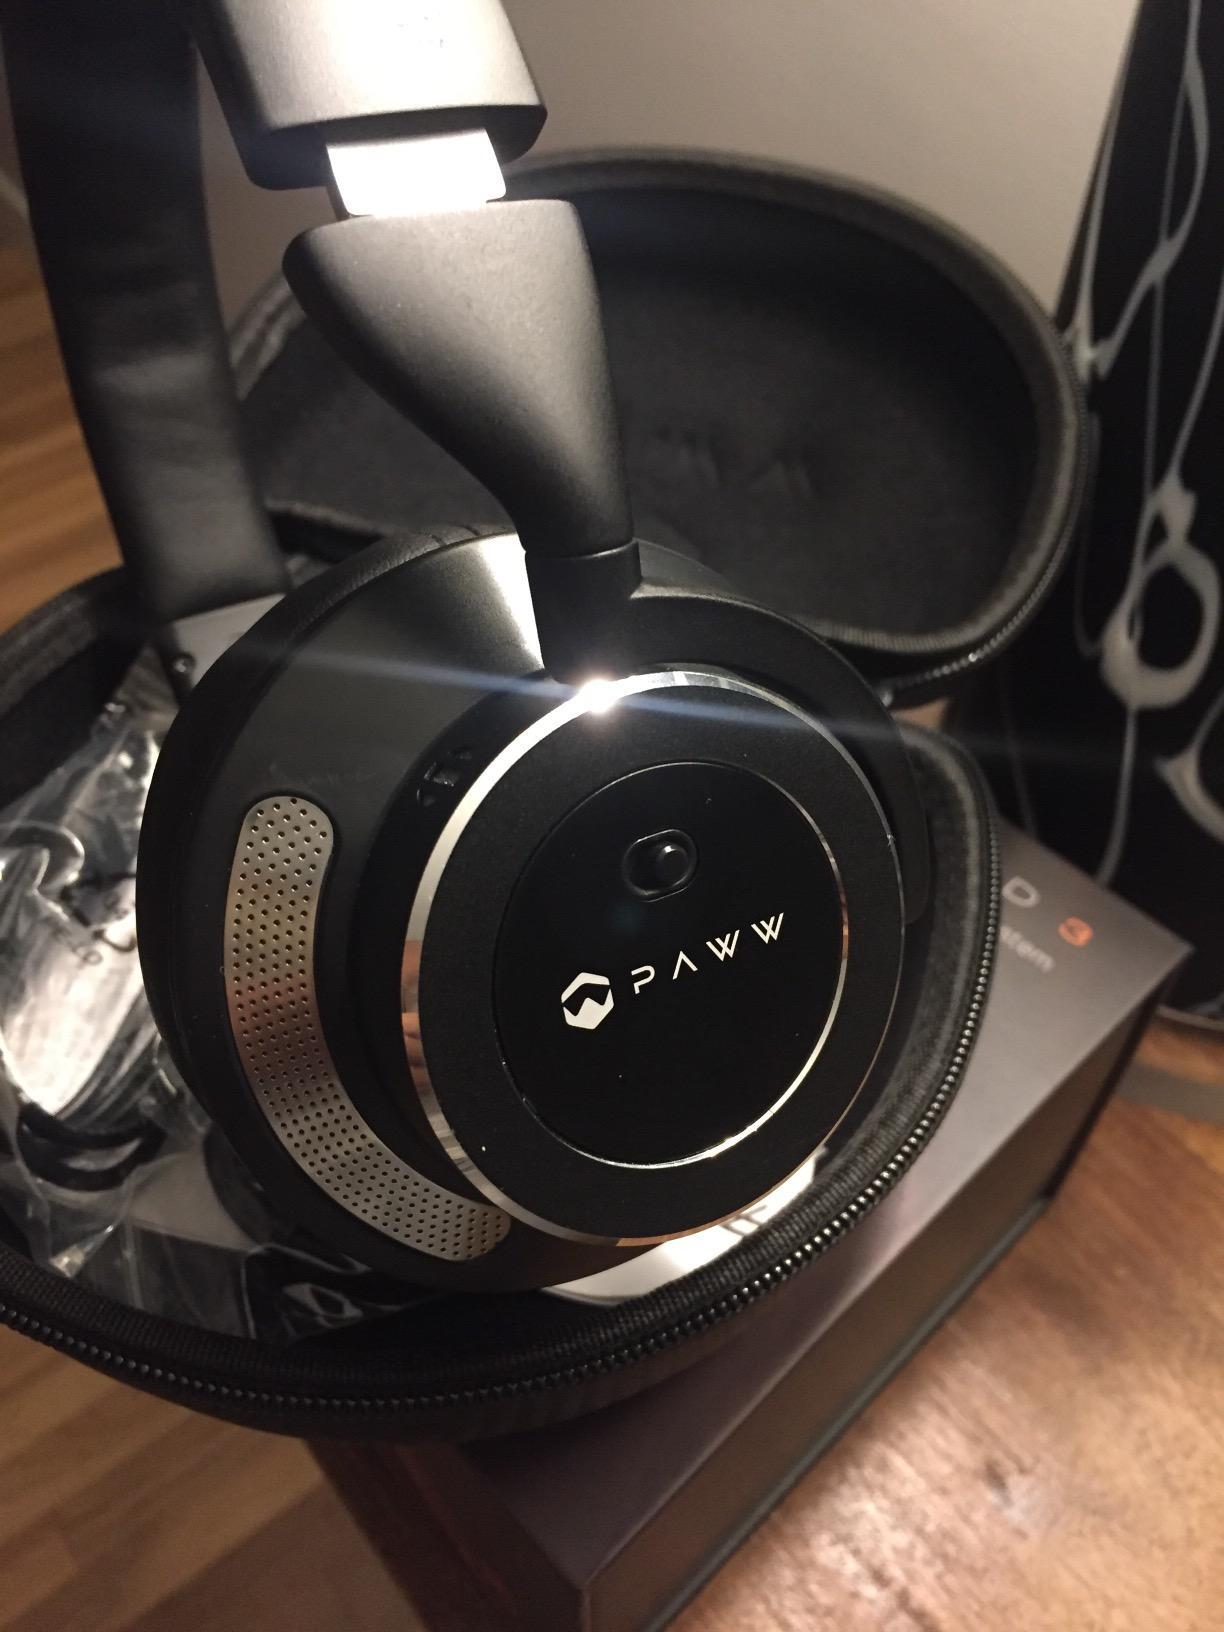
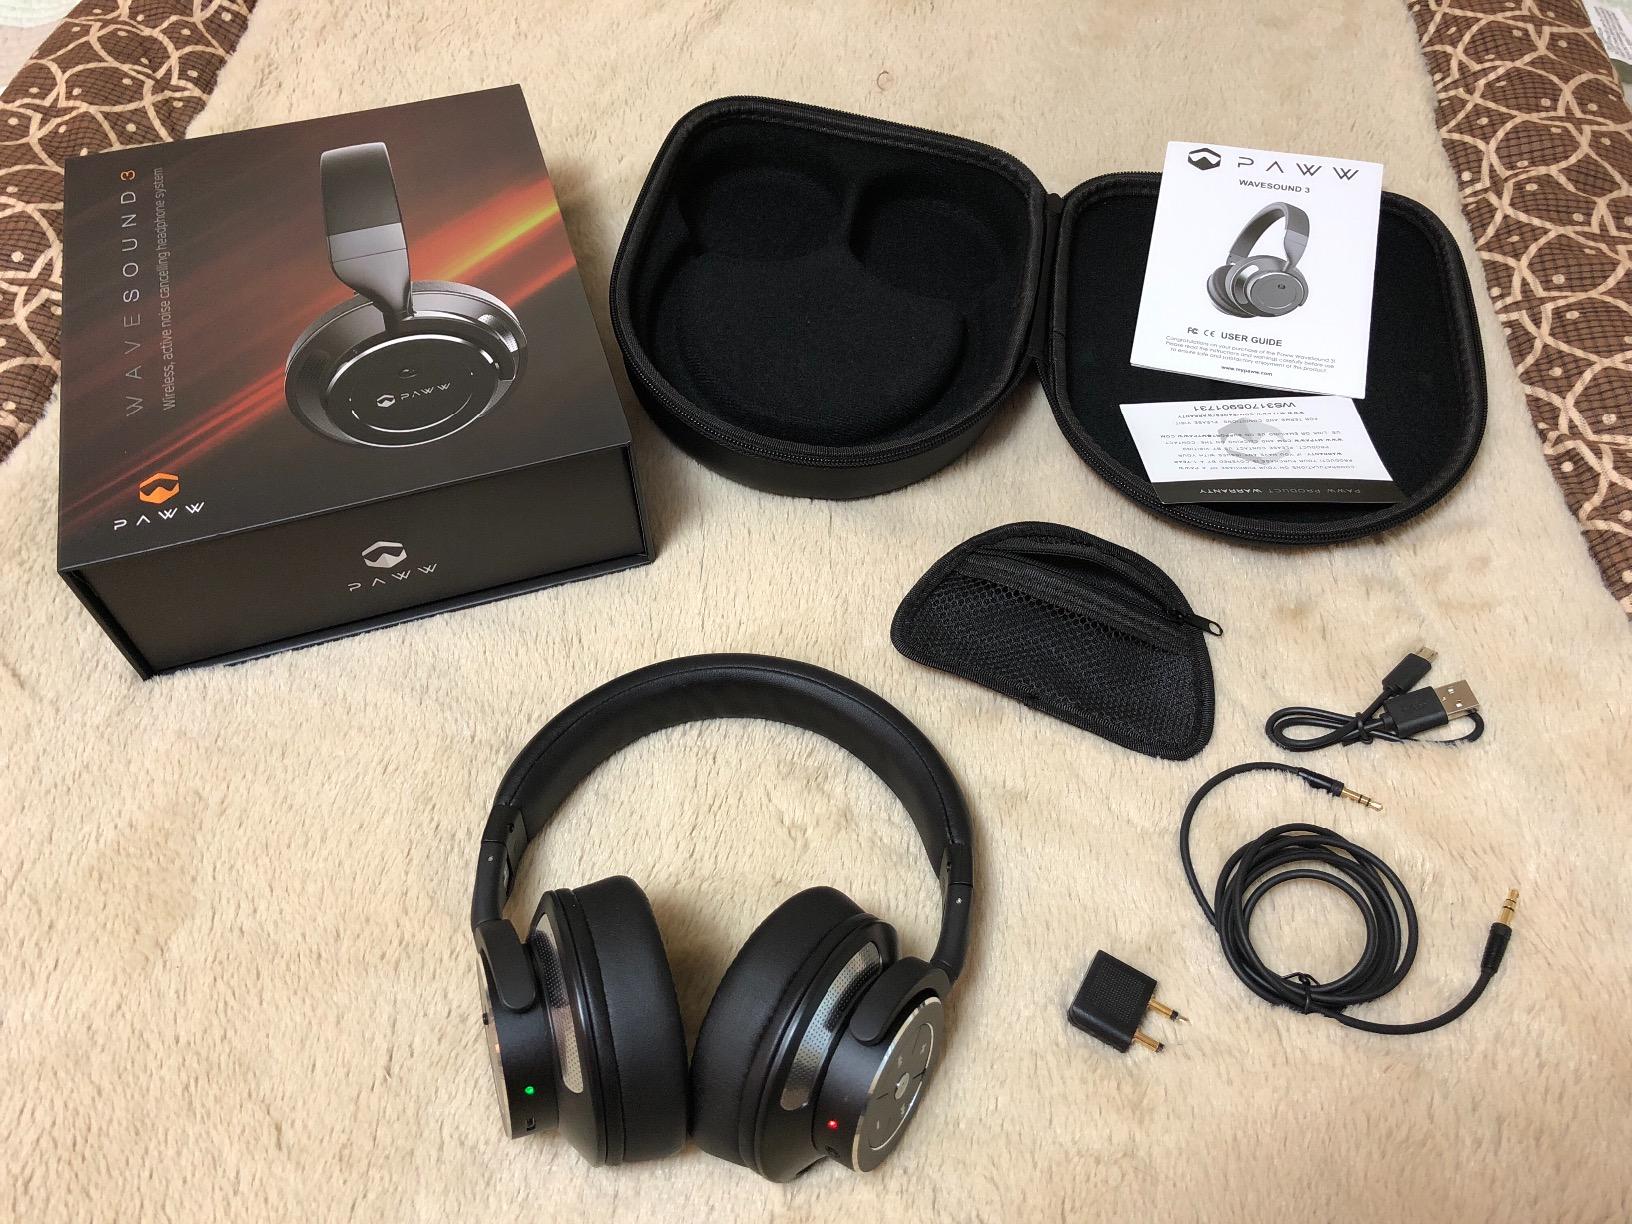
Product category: headphones
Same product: yes